Gabrielle Daye

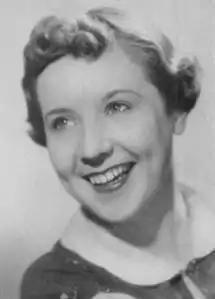

Gabrielle Daye (2 October 1911 – 5 January 2005) was an English stage, film and television actress, notable for her TV role as Mrs. Pring on "Bless Me, Father". Other television appearances include "Coronation Street" (as Beattie Pearson, 1961, 1969, 1971, 1975, 1981, 1983–84), "The War of Darkie Pilbeam" (1968), "Persuasion" (1971), "Survivors" ("Long Live The King", 1977), "Dear Enemy" (1981), "Juliet Bravo" ("John the Lad", 1983), "Ever Decreasing Circles" ("The Tea Party" and "The New Neighbour", 1984), "Bleak House" (1985) and "A Very British Coup" (1988). She also appeared in the feature films "10 Rillington Place" (1971), "Sunday Bloody Sunday" (1971), "Don't Just Lie There, Say Something!" (1974), "Cry Wolf" (1980) and "No Surrender" (1985).